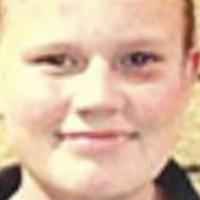
Age group: age 11-20